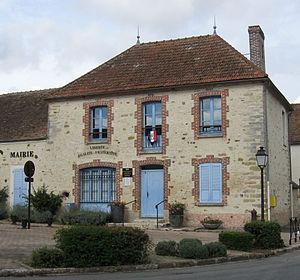
Mairie de Sognolles-en-Montois (département de la Seine-et-Marne, région Île-de-France).
Sognolles-en-Montois est une commune française située dans le département de Seine-et-Marne, en région Île-de-France.